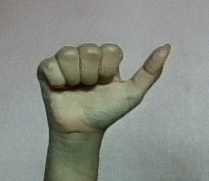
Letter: dhad